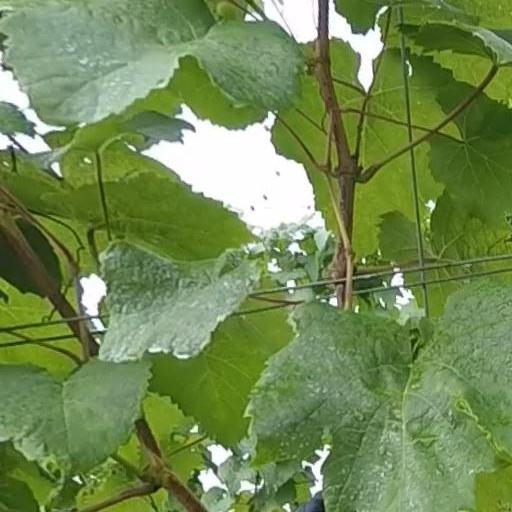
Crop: grape